Offshore financial centre

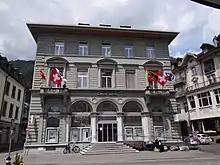
Banking secrecy in Switzerland is federally protected by the Banking Law of 1934.

Offshore finance became the subject of increased attention since the FSF–IMF reports on OFC in 2000, and also from the April 2009 G20 meeting, during the height of the financial crisis, when heads of state resolved to "take action" against non-cooperative jurisdictions. Initiatives spearheaded by the Organisation for Economic Co-operation and Development (OECD), the Financial Action Task Force on Money Laundering (FATF) and the International Monetary Fund have had an effect on curbing some excesses in the offshore financial centre industry, although it would drive the OFC industry towards a for institutional and corporate clients. The World Bank's 2019 World Development Report on the future of work supports increased government efforts to curb tax avoidance.